Dušan Tadić

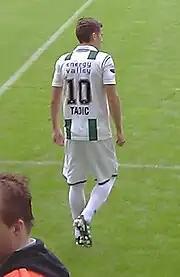
Tadić playing for Groningen in 2011

In 2010, Vojvodina sold Dušan Tadić to Groningen for the equivalent of €1.23 million. On 8 August 2010, Tadić made his official debut for the club in an Eredivisie match against Ajax, playing the full match and providing the assist for Tim Matavž's goal in a 2–2 home draw. On 18 December 2010, Tadić scored his first goal for Groningen, against Excelsior in a 2–2 away draw. On 30 January 2011, he scored twice and provided one assist in a 1–4 away league win over Heerenveen. Tadić finished the 2010–11 season with 7 goals, and 22 assists in 41 matches. He had the third highest number of assists in Europe for the 2010–11 season. Only Mesut Özil (26) and Lionel Messi (28) registered more assists.